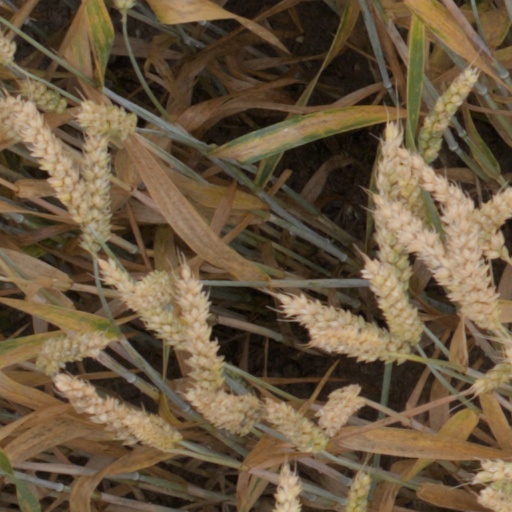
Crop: wheat